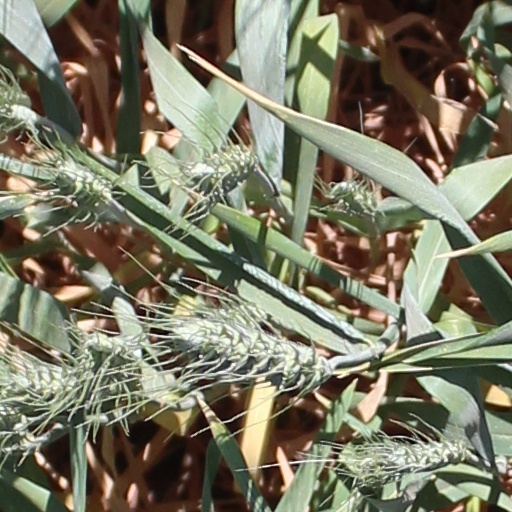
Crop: wheat